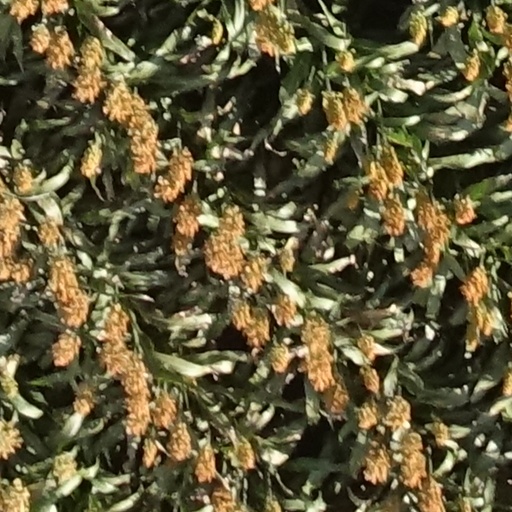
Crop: sorghum